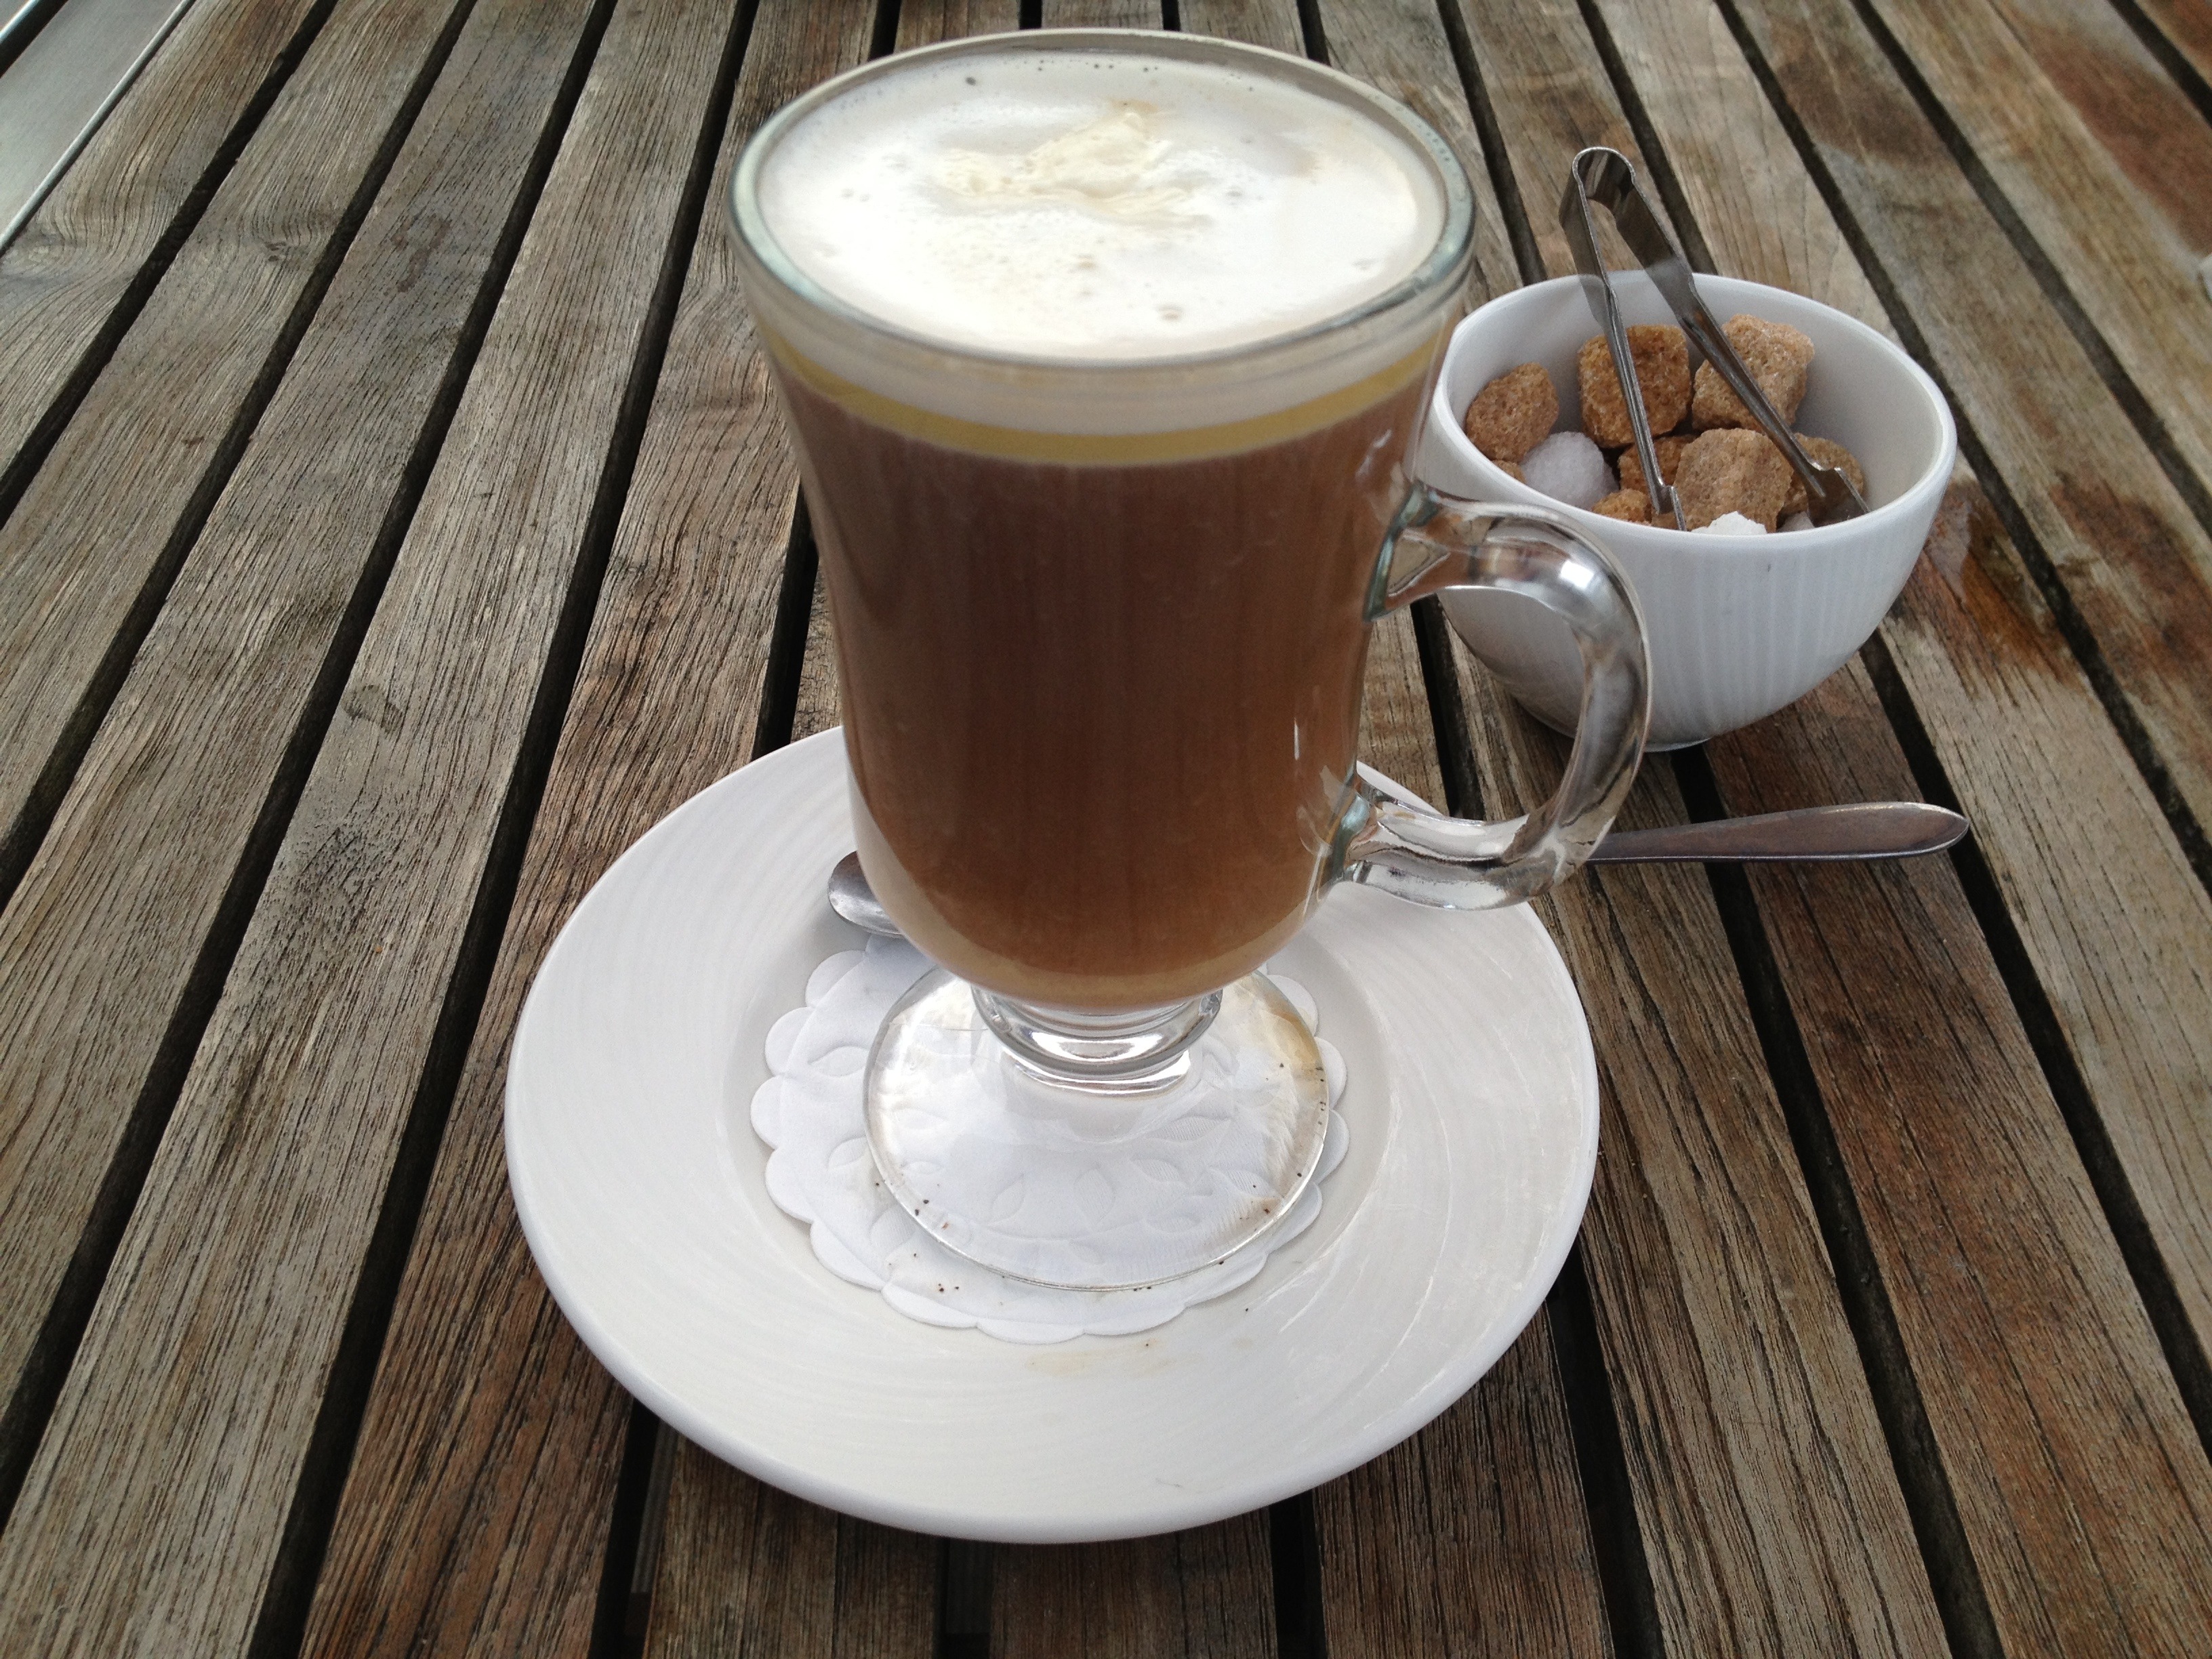
coffee, glass, foam, cup, latte, cappuccino, food, drink, espresso, coffee cup, caffeine, caf au lait, caff macchiato, caff americano